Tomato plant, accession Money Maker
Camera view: bottom (45 deg); turntable rotation: 60 degrees
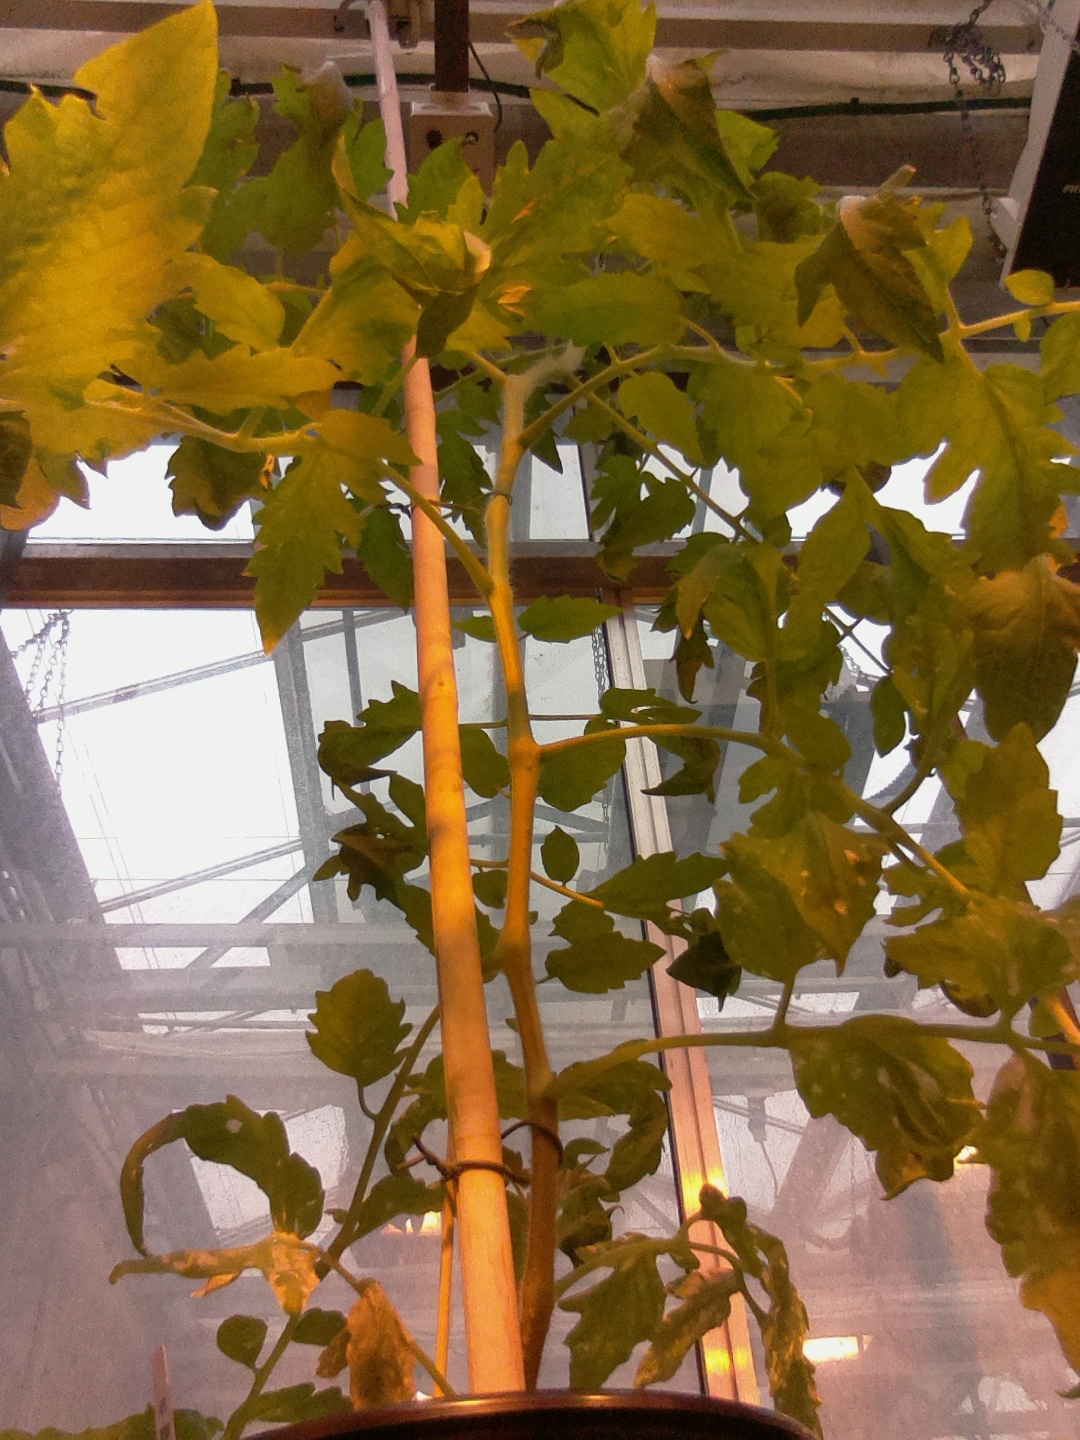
BBCH growth stage 60: First flowers open